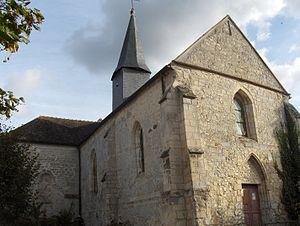
Hédouville est une commune française située dans le département du Val-d'Oise en région Île-de-France.
L’église de la Sainte-Trinité ou du Saint-Sauveur est une église catholique paroissiale située à Hédouville. C'est probablement la première église du village, mais quelques détails donnent à penser qu'elle pourrait comporter des éléments d'une chapelle plus ancienne. Le vaisseau central n'est pas antérieur aux années 1230 / 1240, et se compose d'une courte nef non voûtée et d'un chœur carré voûté d'ogives, qui était jadis éclairé par un triplet. Les supports de l'arc triomphal, malheureusement retaillés, se composent d'une colonnette, d'un dosseret et d'un pilastre. Au nord, une ancienne chapelle seigneuriale est contigüe au chœur. Elle date de la première moitié du XVIᵉ siècle, et est fermée par une grille en bois un peu postérieure. L'église de la Trinité ne se signale pas par la qualité de son architecture, mais elle représente une église rurale du milieu XIIIᵉ siècle dans sa plus simple expression, et n'a pas fait l'objet de remaniements significatifs. Le petit édifice a été inscrit aux monuments historiques par arrêté du 16 juin 1926. L'église fait aujourd'hui partie de la paroisse de Nesles-la-Vallée, et n'accueille des messes dominicales qu'irrégulièrement.